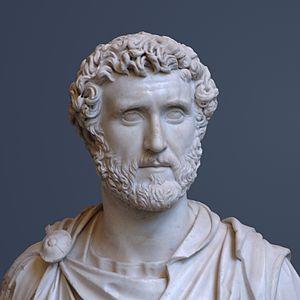
Buste d'Antonin le Pieux (règne 138-161 ap. J.-C.), v. 150.
Le Feriale Duranum constitue un calendrier des observances religieuses pour une garnison militaire romaine de Doura-Europos sur l’Euphrate, en Syrie romaine, sous le règne de Sévère Alexandre.
Antonin le Pieux est un empereur romain, qui régna de 138 à 161. Par son père Titus Aurelius Fulvus, consul en 89, et son grand-père Titus Aurelius Fulvus, consul en 85, il est originaire de Nemausus.